Andrew G. Miller

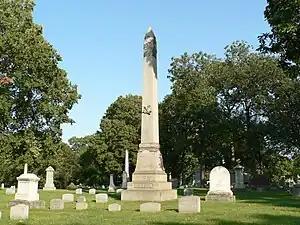
Gravesite in Forest Home Cemetery

Miller was descended from Irish American immigrants who settled in the Province of Pennsylvania in the colonial era. His father, Matthew Miller, was a volunteer in the Pennsylvania militia during the War of 1812.